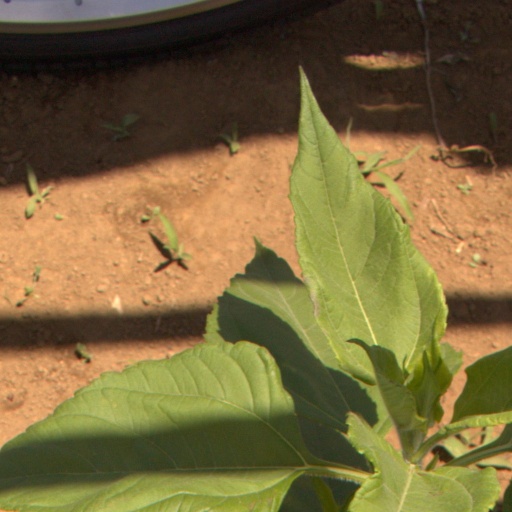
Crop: Jerusalem artichoke